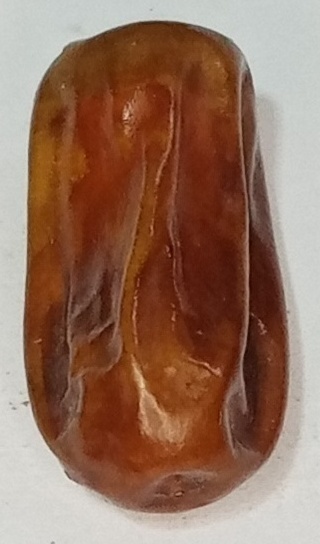
Variety: fasli-toto
Size: large
Grade: grade-1